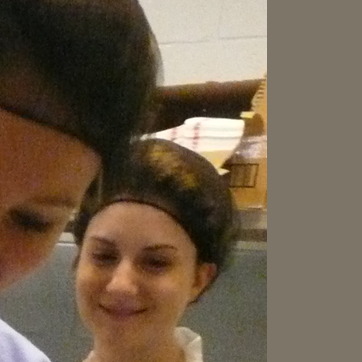
Material: hair